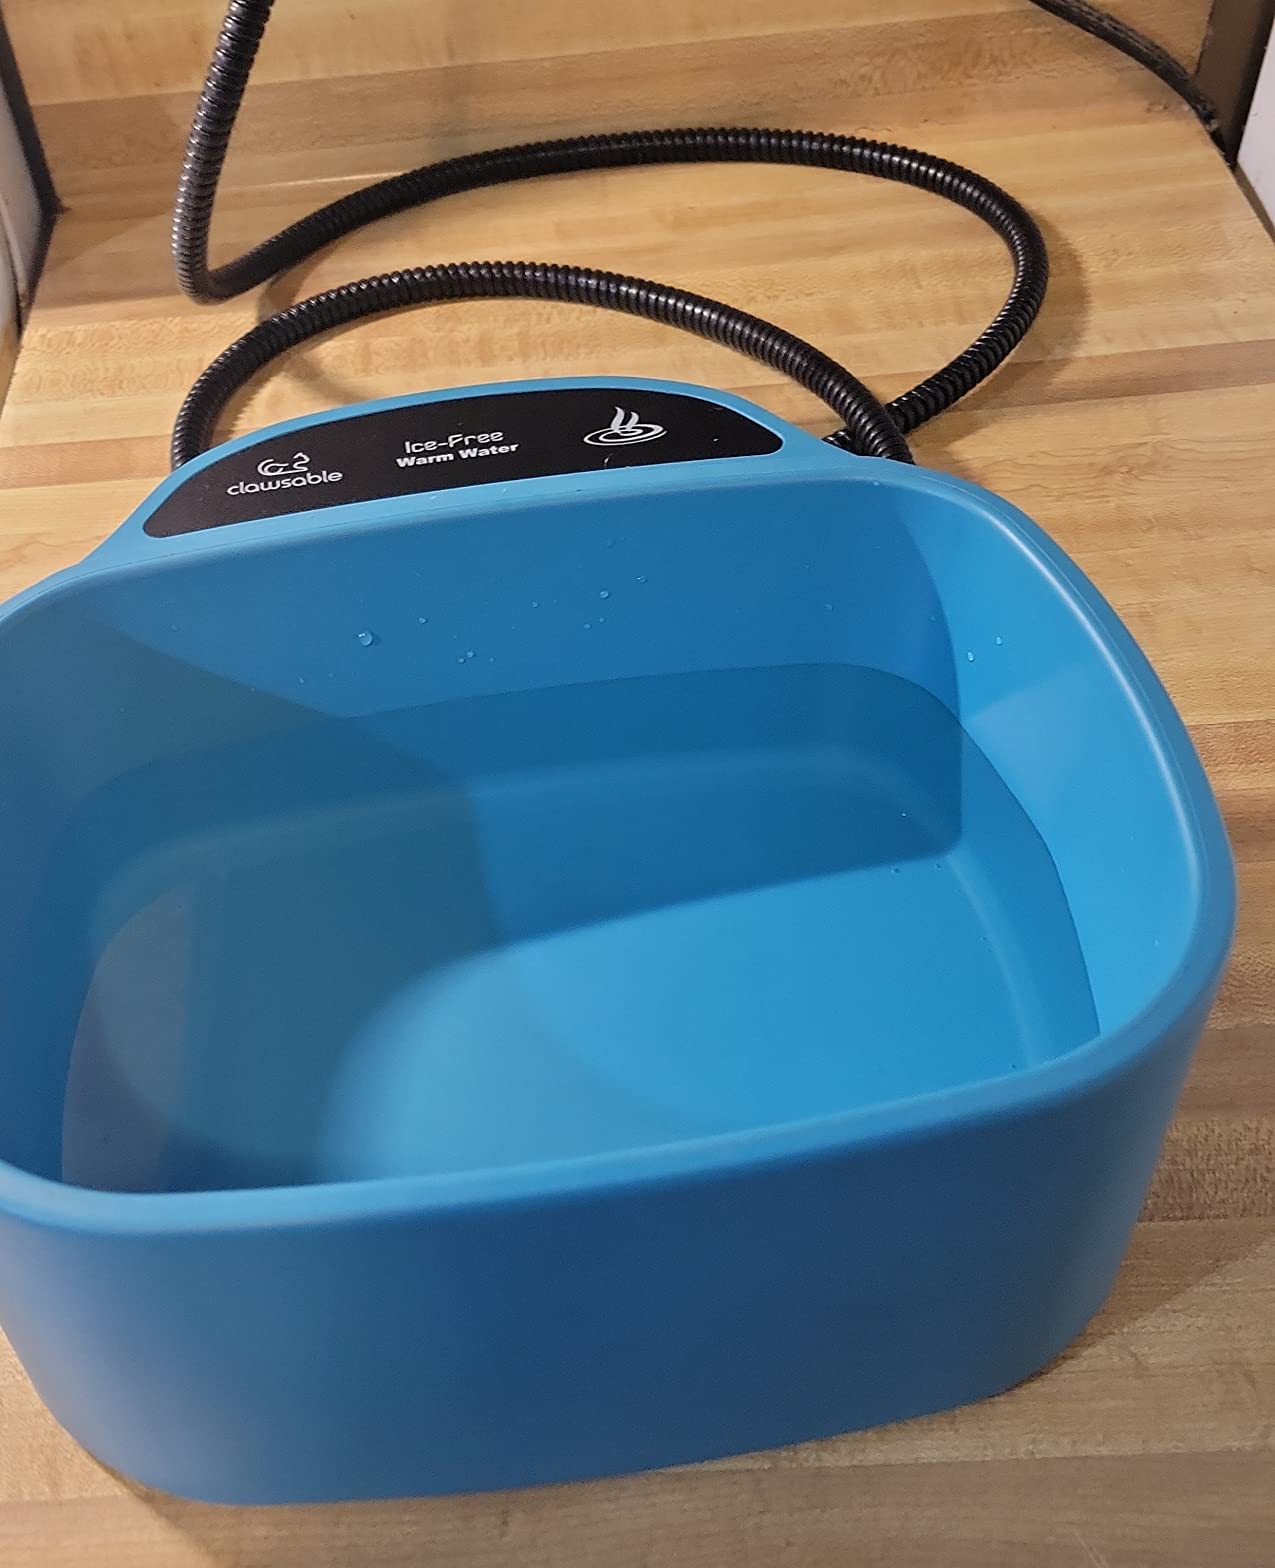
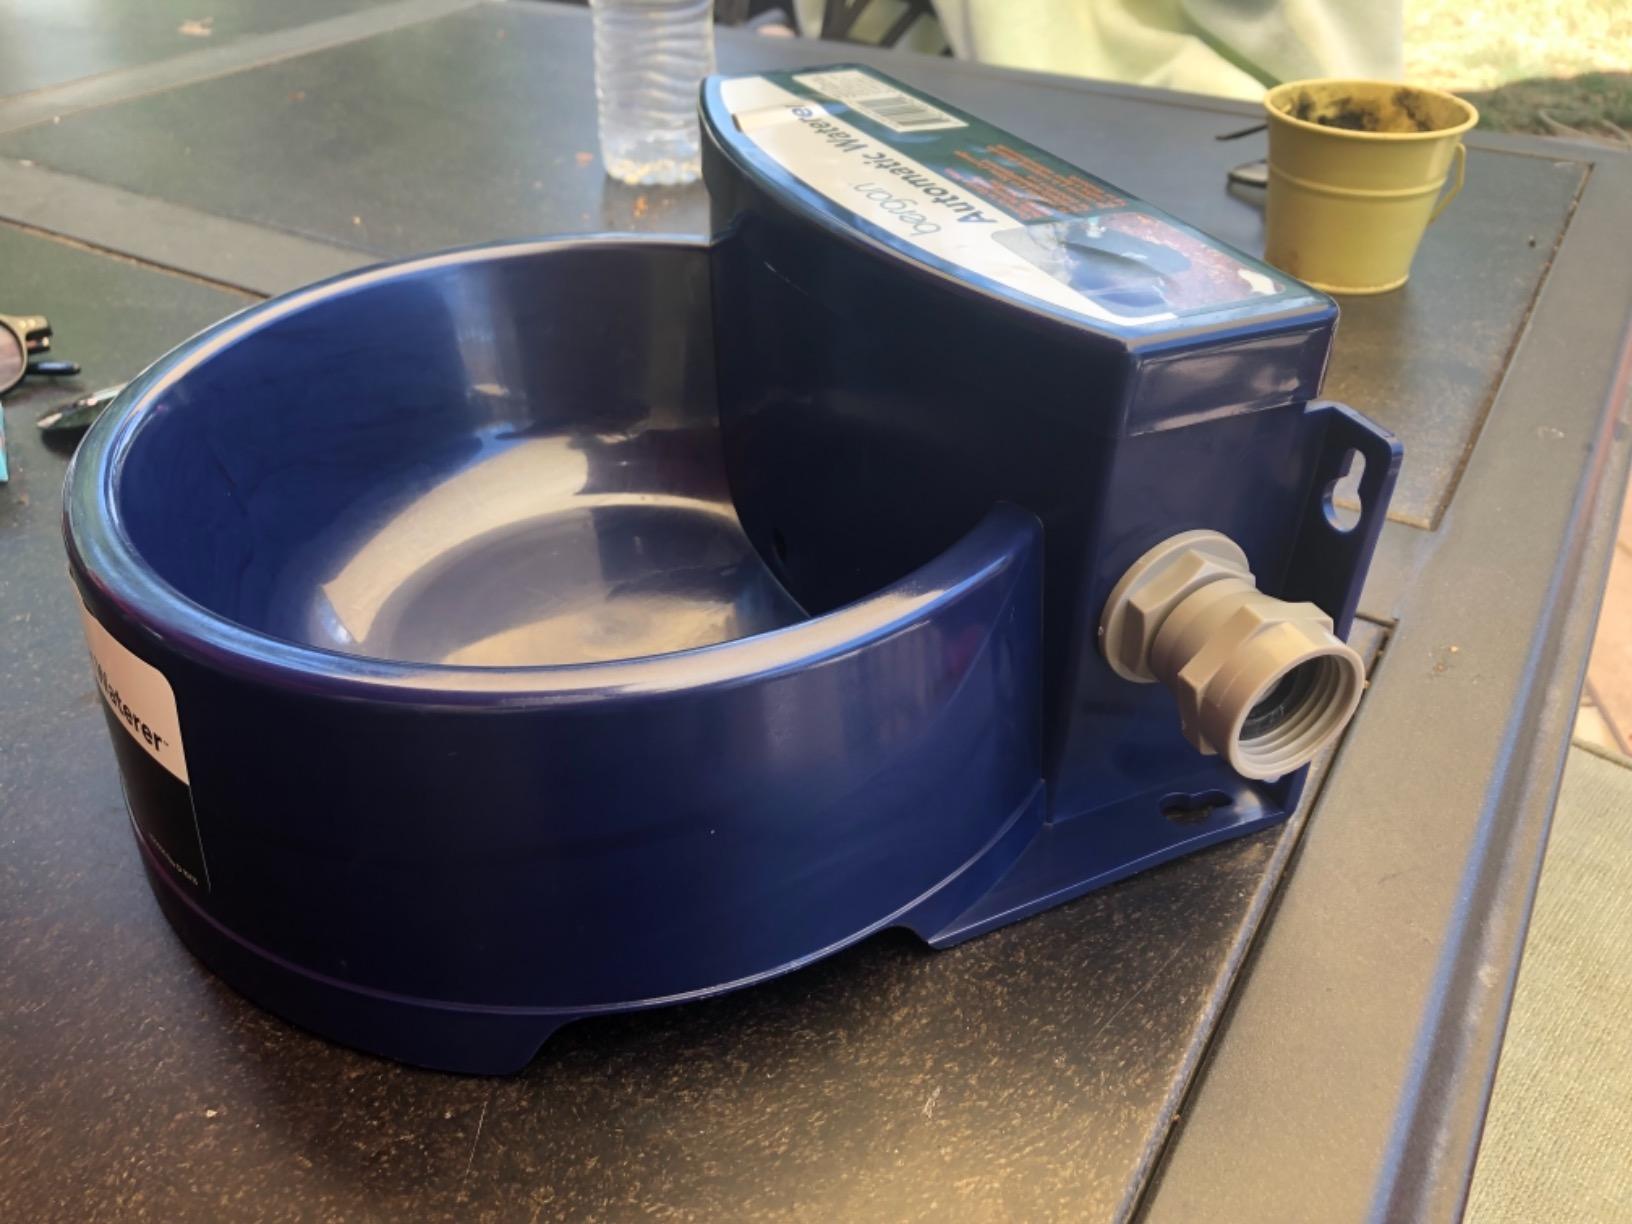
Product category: items_bowl
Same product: no